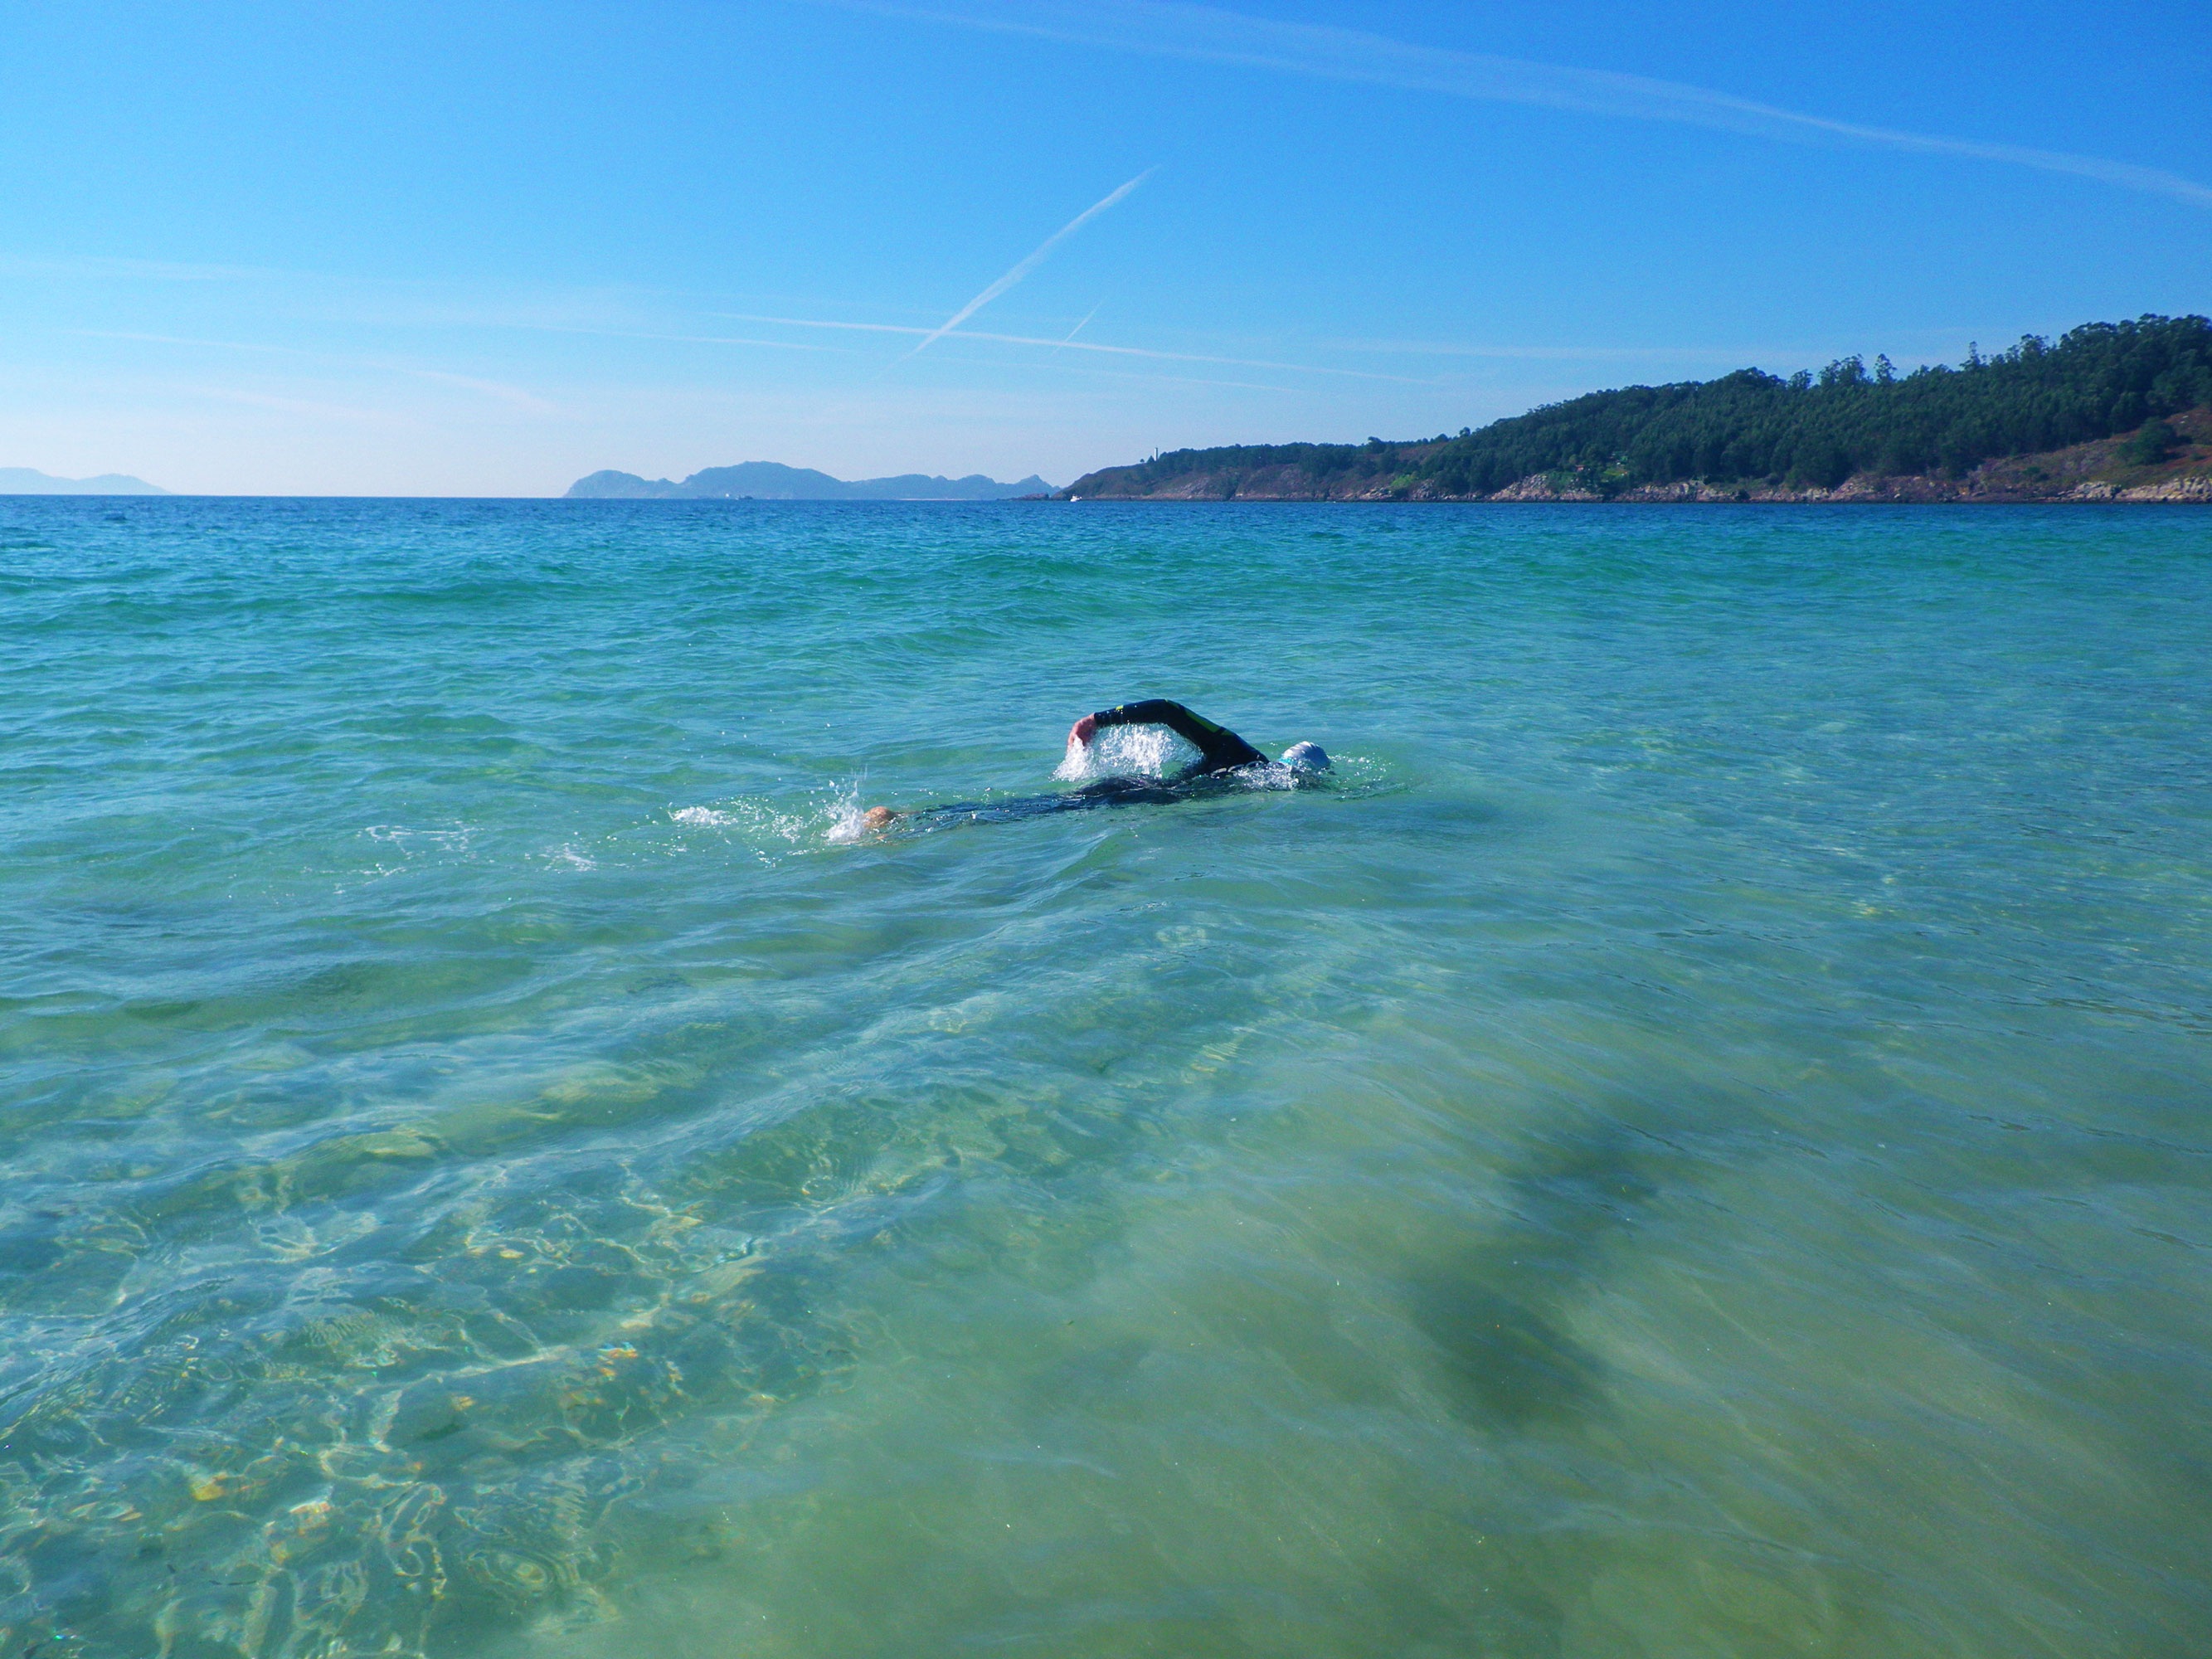
beach, sea, coast, ocean, sport, shore, wave, lagoon, bay, swimming, body of water, boating, cape, wind wave